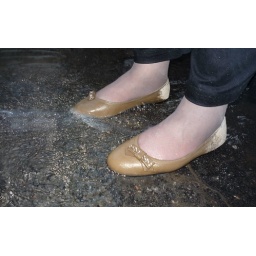
Playing in water, in office parking, in steaming water near draining pipe